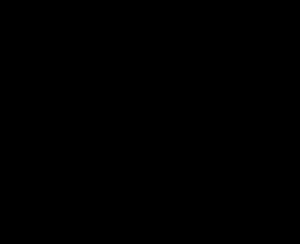
Kemisk binding
Lewis prik-diagram er et eksempel på illustration af kemiske bindinger mellem kulstof (C), hydrogen (H) og oxygen (O).
En kemisk binding er det fænomen, der binder atomer sammen til molekyler eller salte.